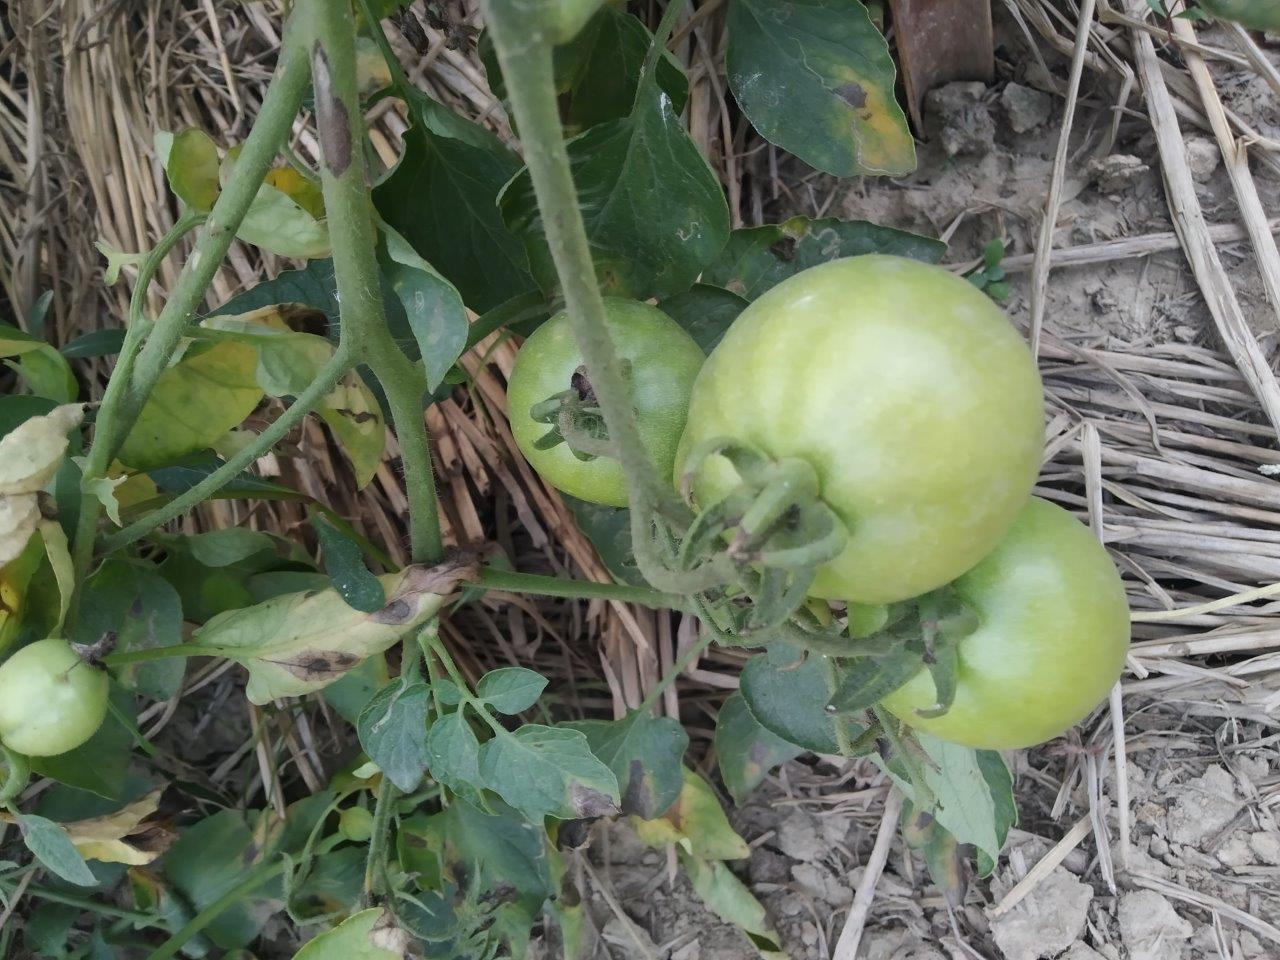
Maturity: Immature